Pittsfield East School

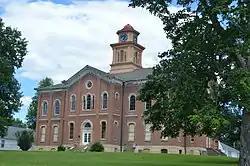
Front and eastern site

Pittsfield East School is located in Pittsfield, Illinois, Pike County, United States. The building was placed on the National Register of Historic Places in 1971.